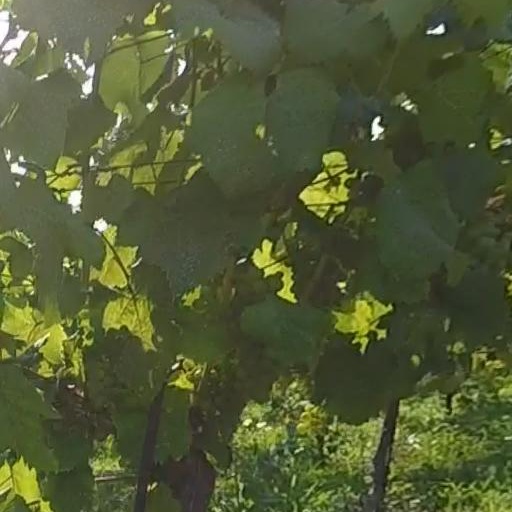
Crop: grape